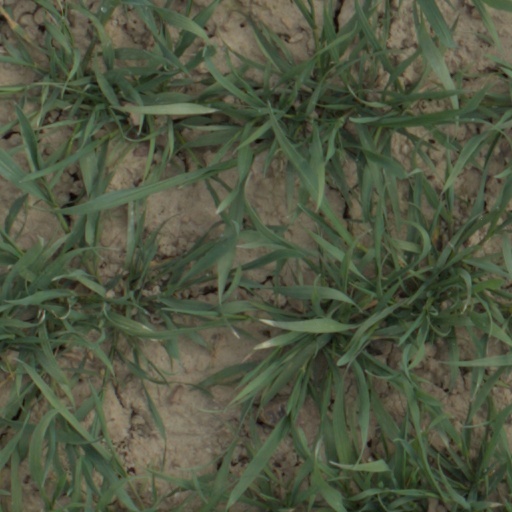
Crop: wheat